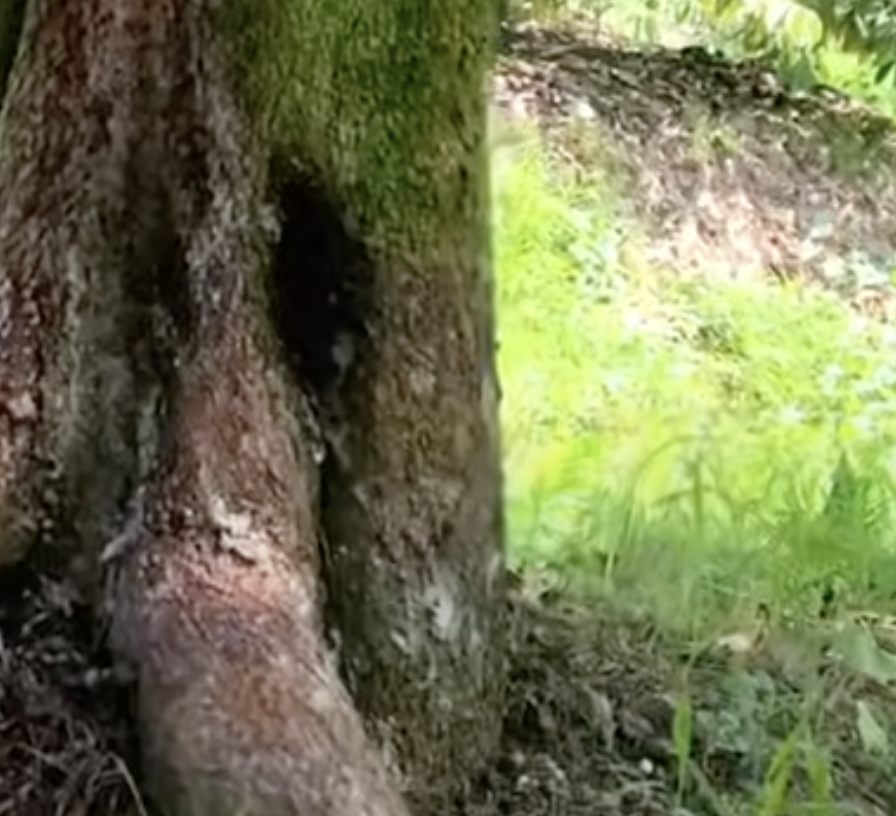
Label: stem_cracking_ gummosis